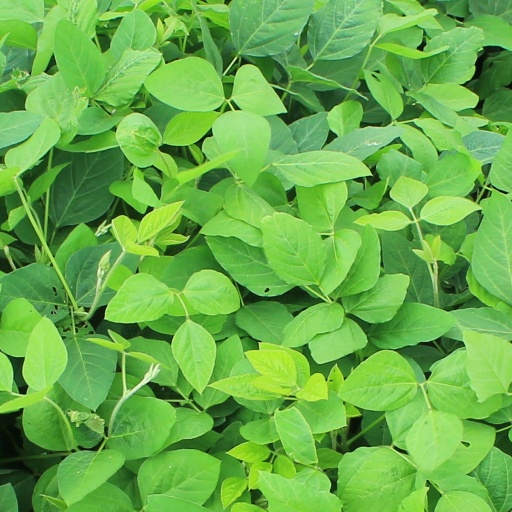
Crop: soybean